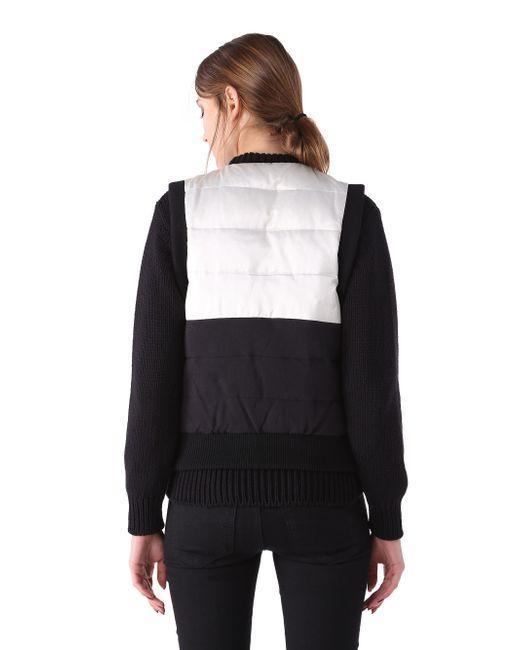
Crop Weste in zweifarbigem Schwarz und Weiß für Damen Langarm